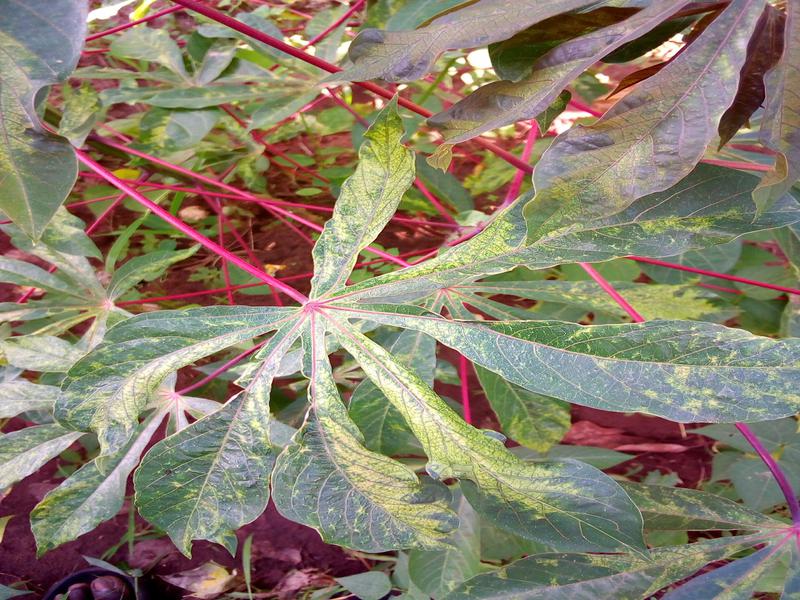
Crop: cassava
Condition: mosaic_disease